Dietrich Hollinderbäumer

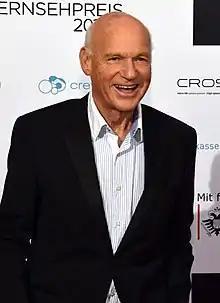
Hollinderbäumer in 2015

Dietrich Hollinderbäumer (born 16 August 1942) is a German-Swedish actor. He is known for his role in "Downfall" as Robert Ritter von Greim and for playing Adam in the German Netflix series "Dark".